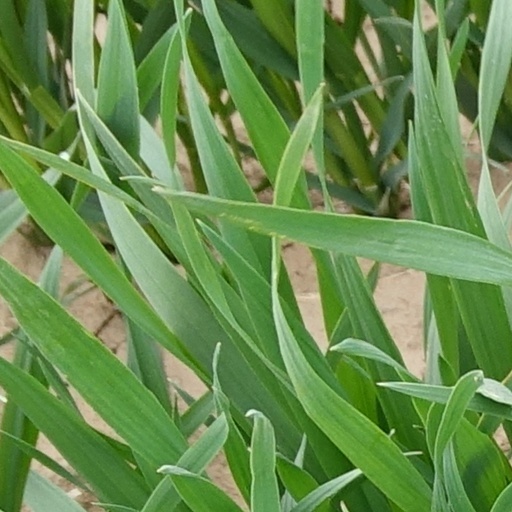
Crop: wheat